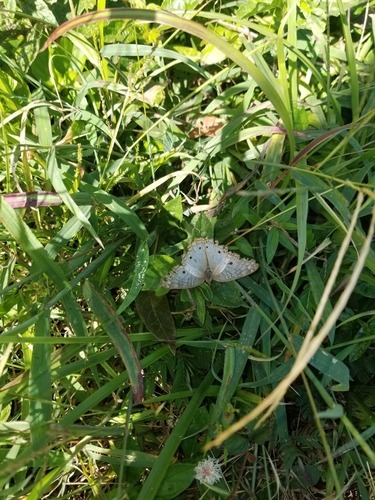
Scientific name: Anartia jatrophae
Common name: White peacock
Family: Nymphalidae
Order: Lepidoptera
Pollinator type: Primary pollinator
Habitat: Gardens, parks, and open areas
Geographic range: Southern United States to Argentina
Conservation status: Least Concern